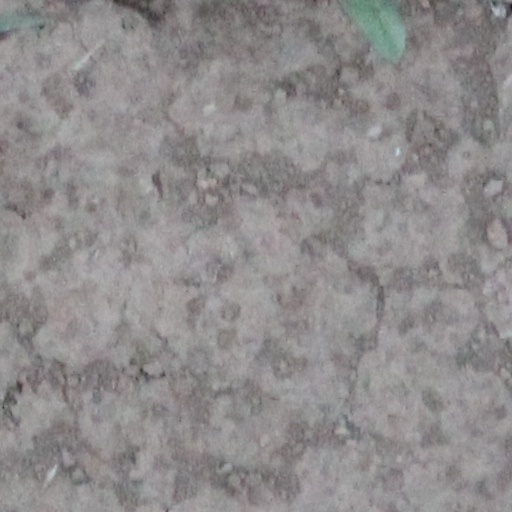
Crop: wheat